Galerías Pacífico

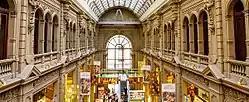
View of one of the interior halls.

In 1896 part of the building was transformed into the first home for the Museo Nacional de Bellas Artes and in 1908 the British-owned Buenos Aires and Pacific railway company acquired part of the building for offices. The company's name derived from the fact that its intention was to operate a train service linking Buenos Aires and Valparaíso in Chile, thereby giving access to the Pacific Ocean. From that time onwards the building became known as "Edificio Pacífico".